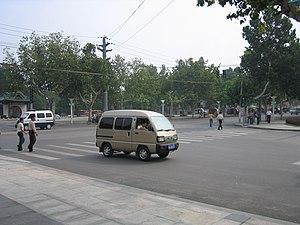
Zhangqiu est une ville de la province du Shandong en Chine. C'est une ville-district placée sous la juridiction administrative de la ville sous-provinciale de Jinan.